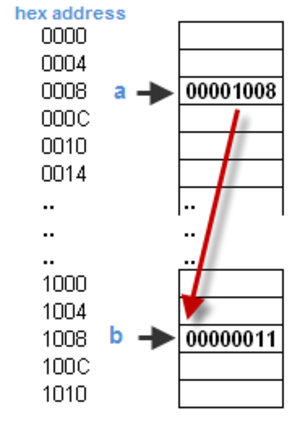
En programmation informatique, un pointeur est un objet qui contient l'adresse mémoire d'une donnée ou d'une fonction. C'est l'outil fondamental de l'adressage dit « indirect ».